The Jolly Fisherman

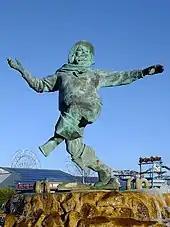
Statue of the Jolly Fisherman in Compass Gardens, Skegness

The Jolly Fisherman is a poster created by artist John Hassall in 1908 after he had been commissioned by the Great Northern Railway (GNR). It is regarded as one of the most famous holiday advertisements of all time and is believed to have influenced the success of Skegness, Lincolnshire as a holiday destination. Hassall was paid 12 Guineas for his work, and the original painting hangs in the town hall at Skegness.